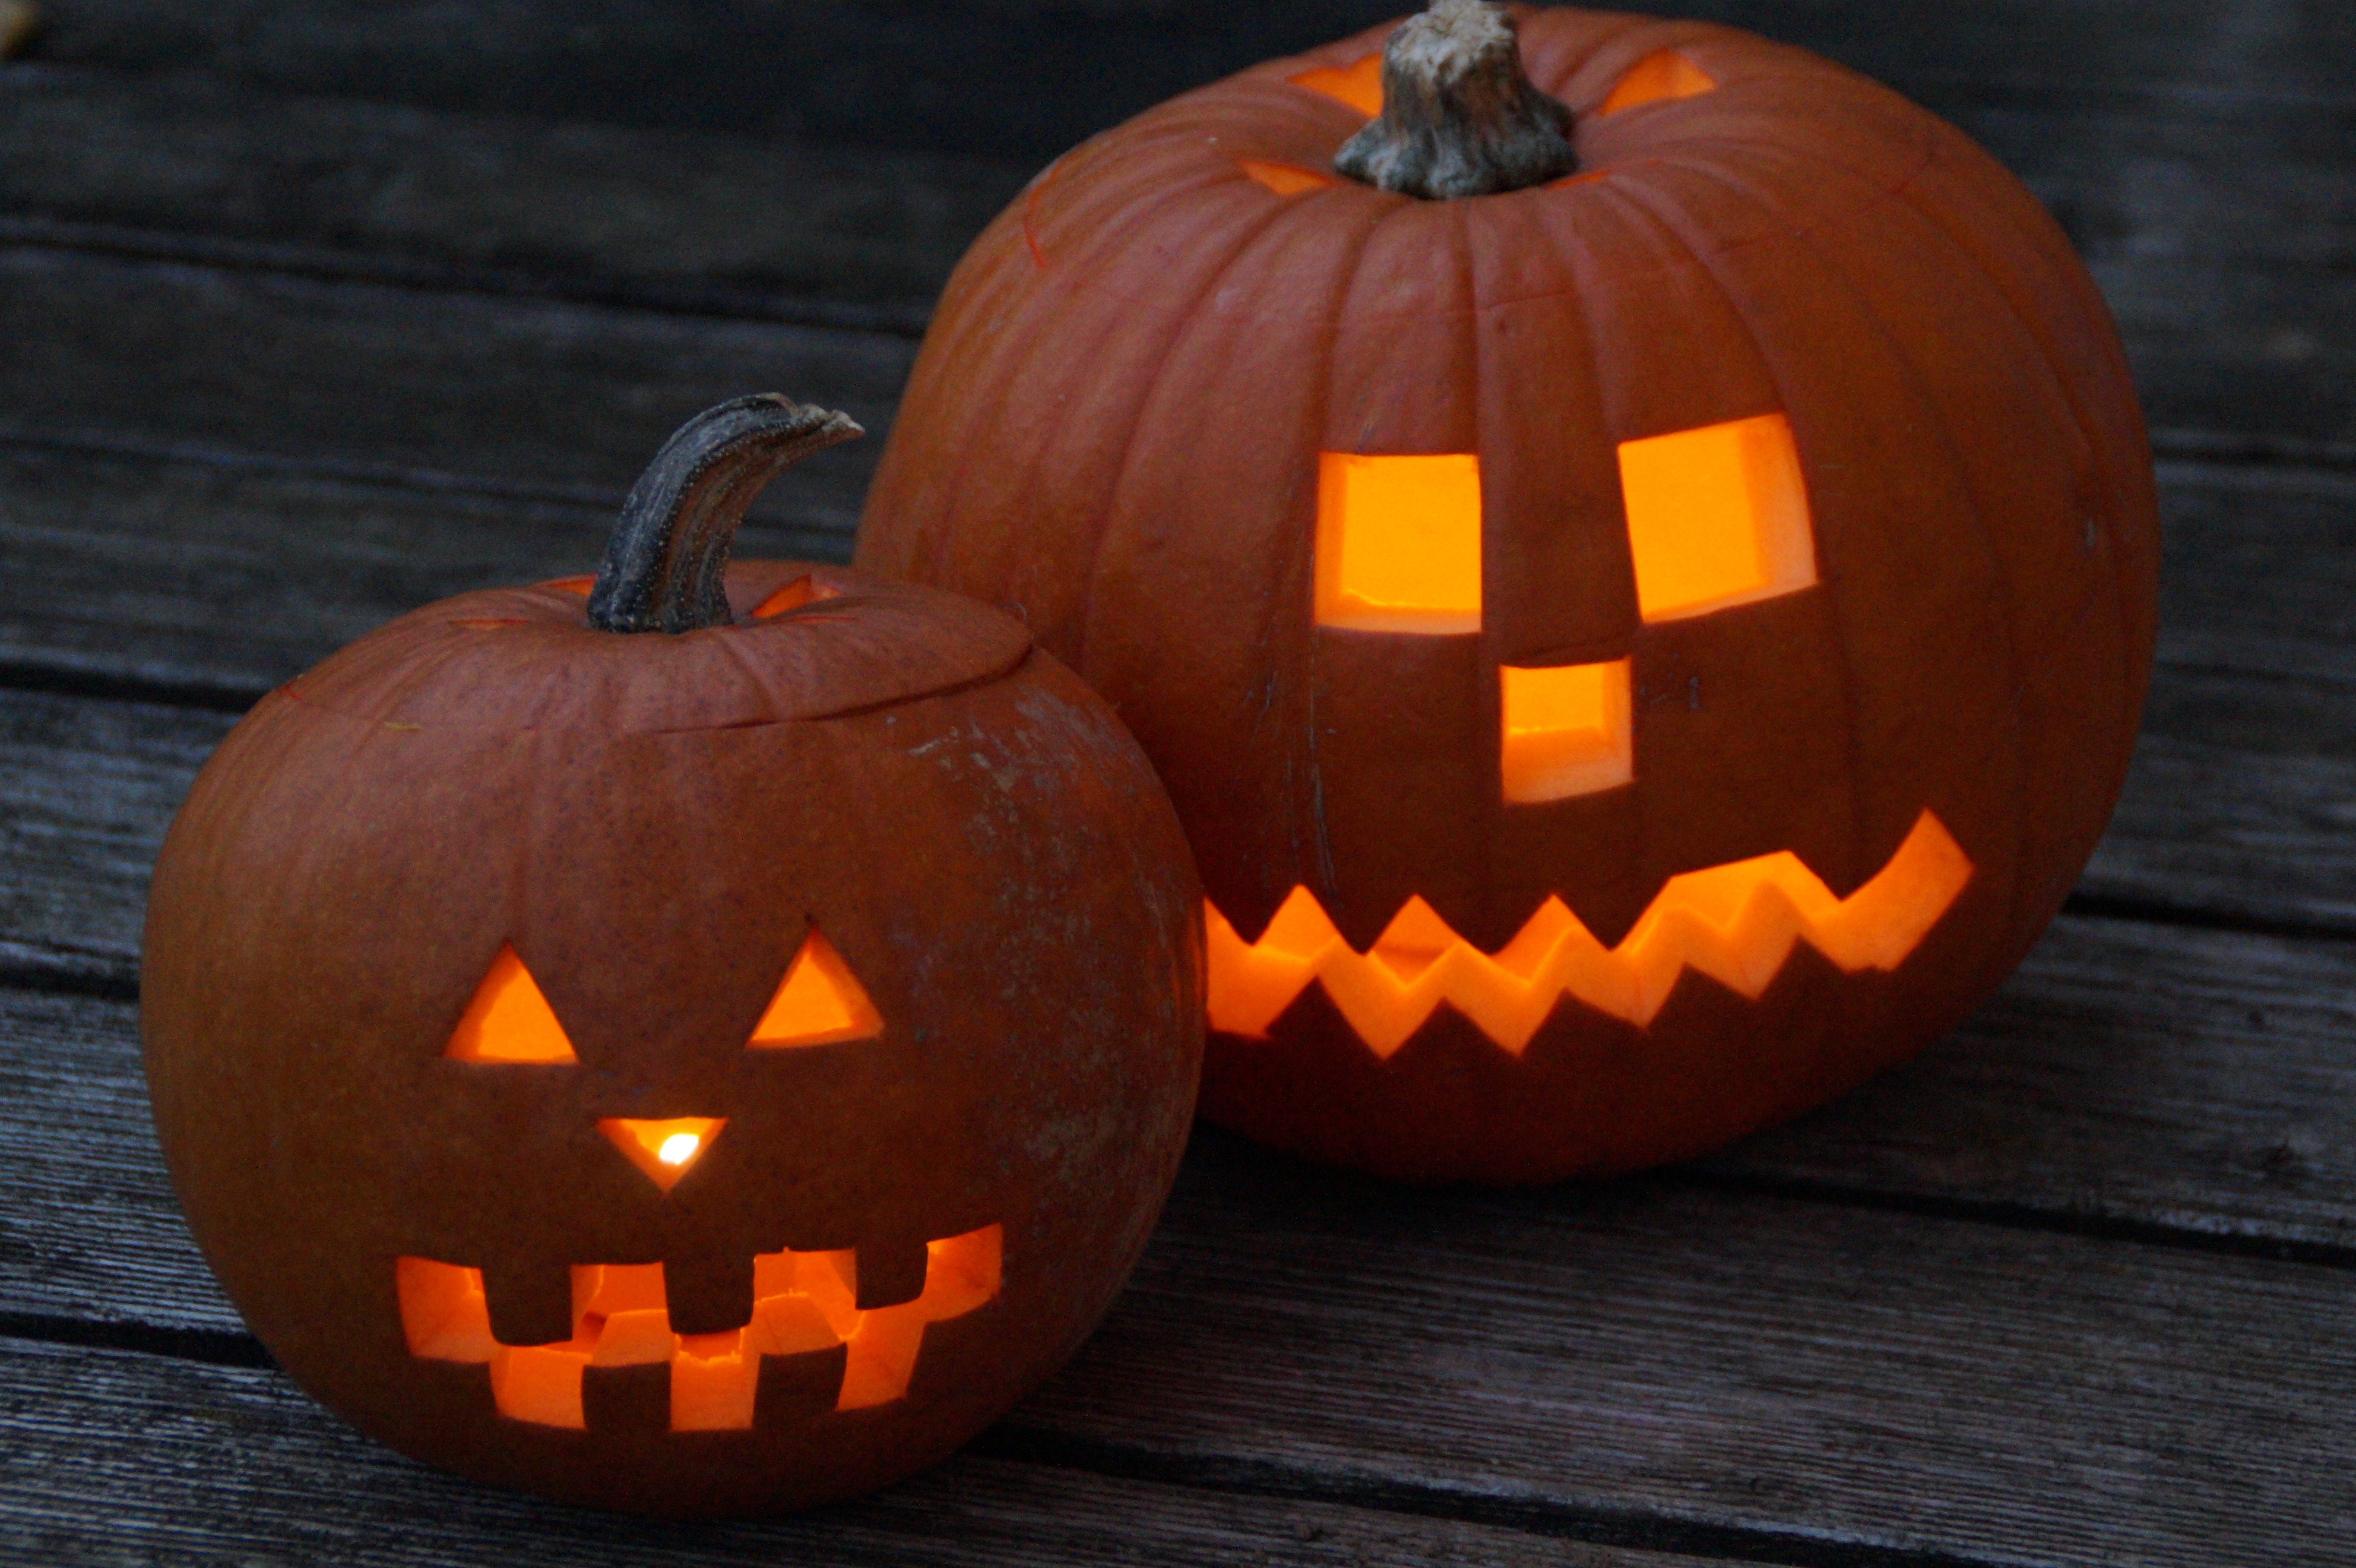
light, evening, decoration, autumn, pumpkin, halloween, holiday, two, candle, lighting, jack o lantern, face, children, fun, bright, calabaza, pair, carving, pumpkins, pumpkin ghost, brothers and sisters, fash, halloweenkuerbis, pumpkin face, man made object